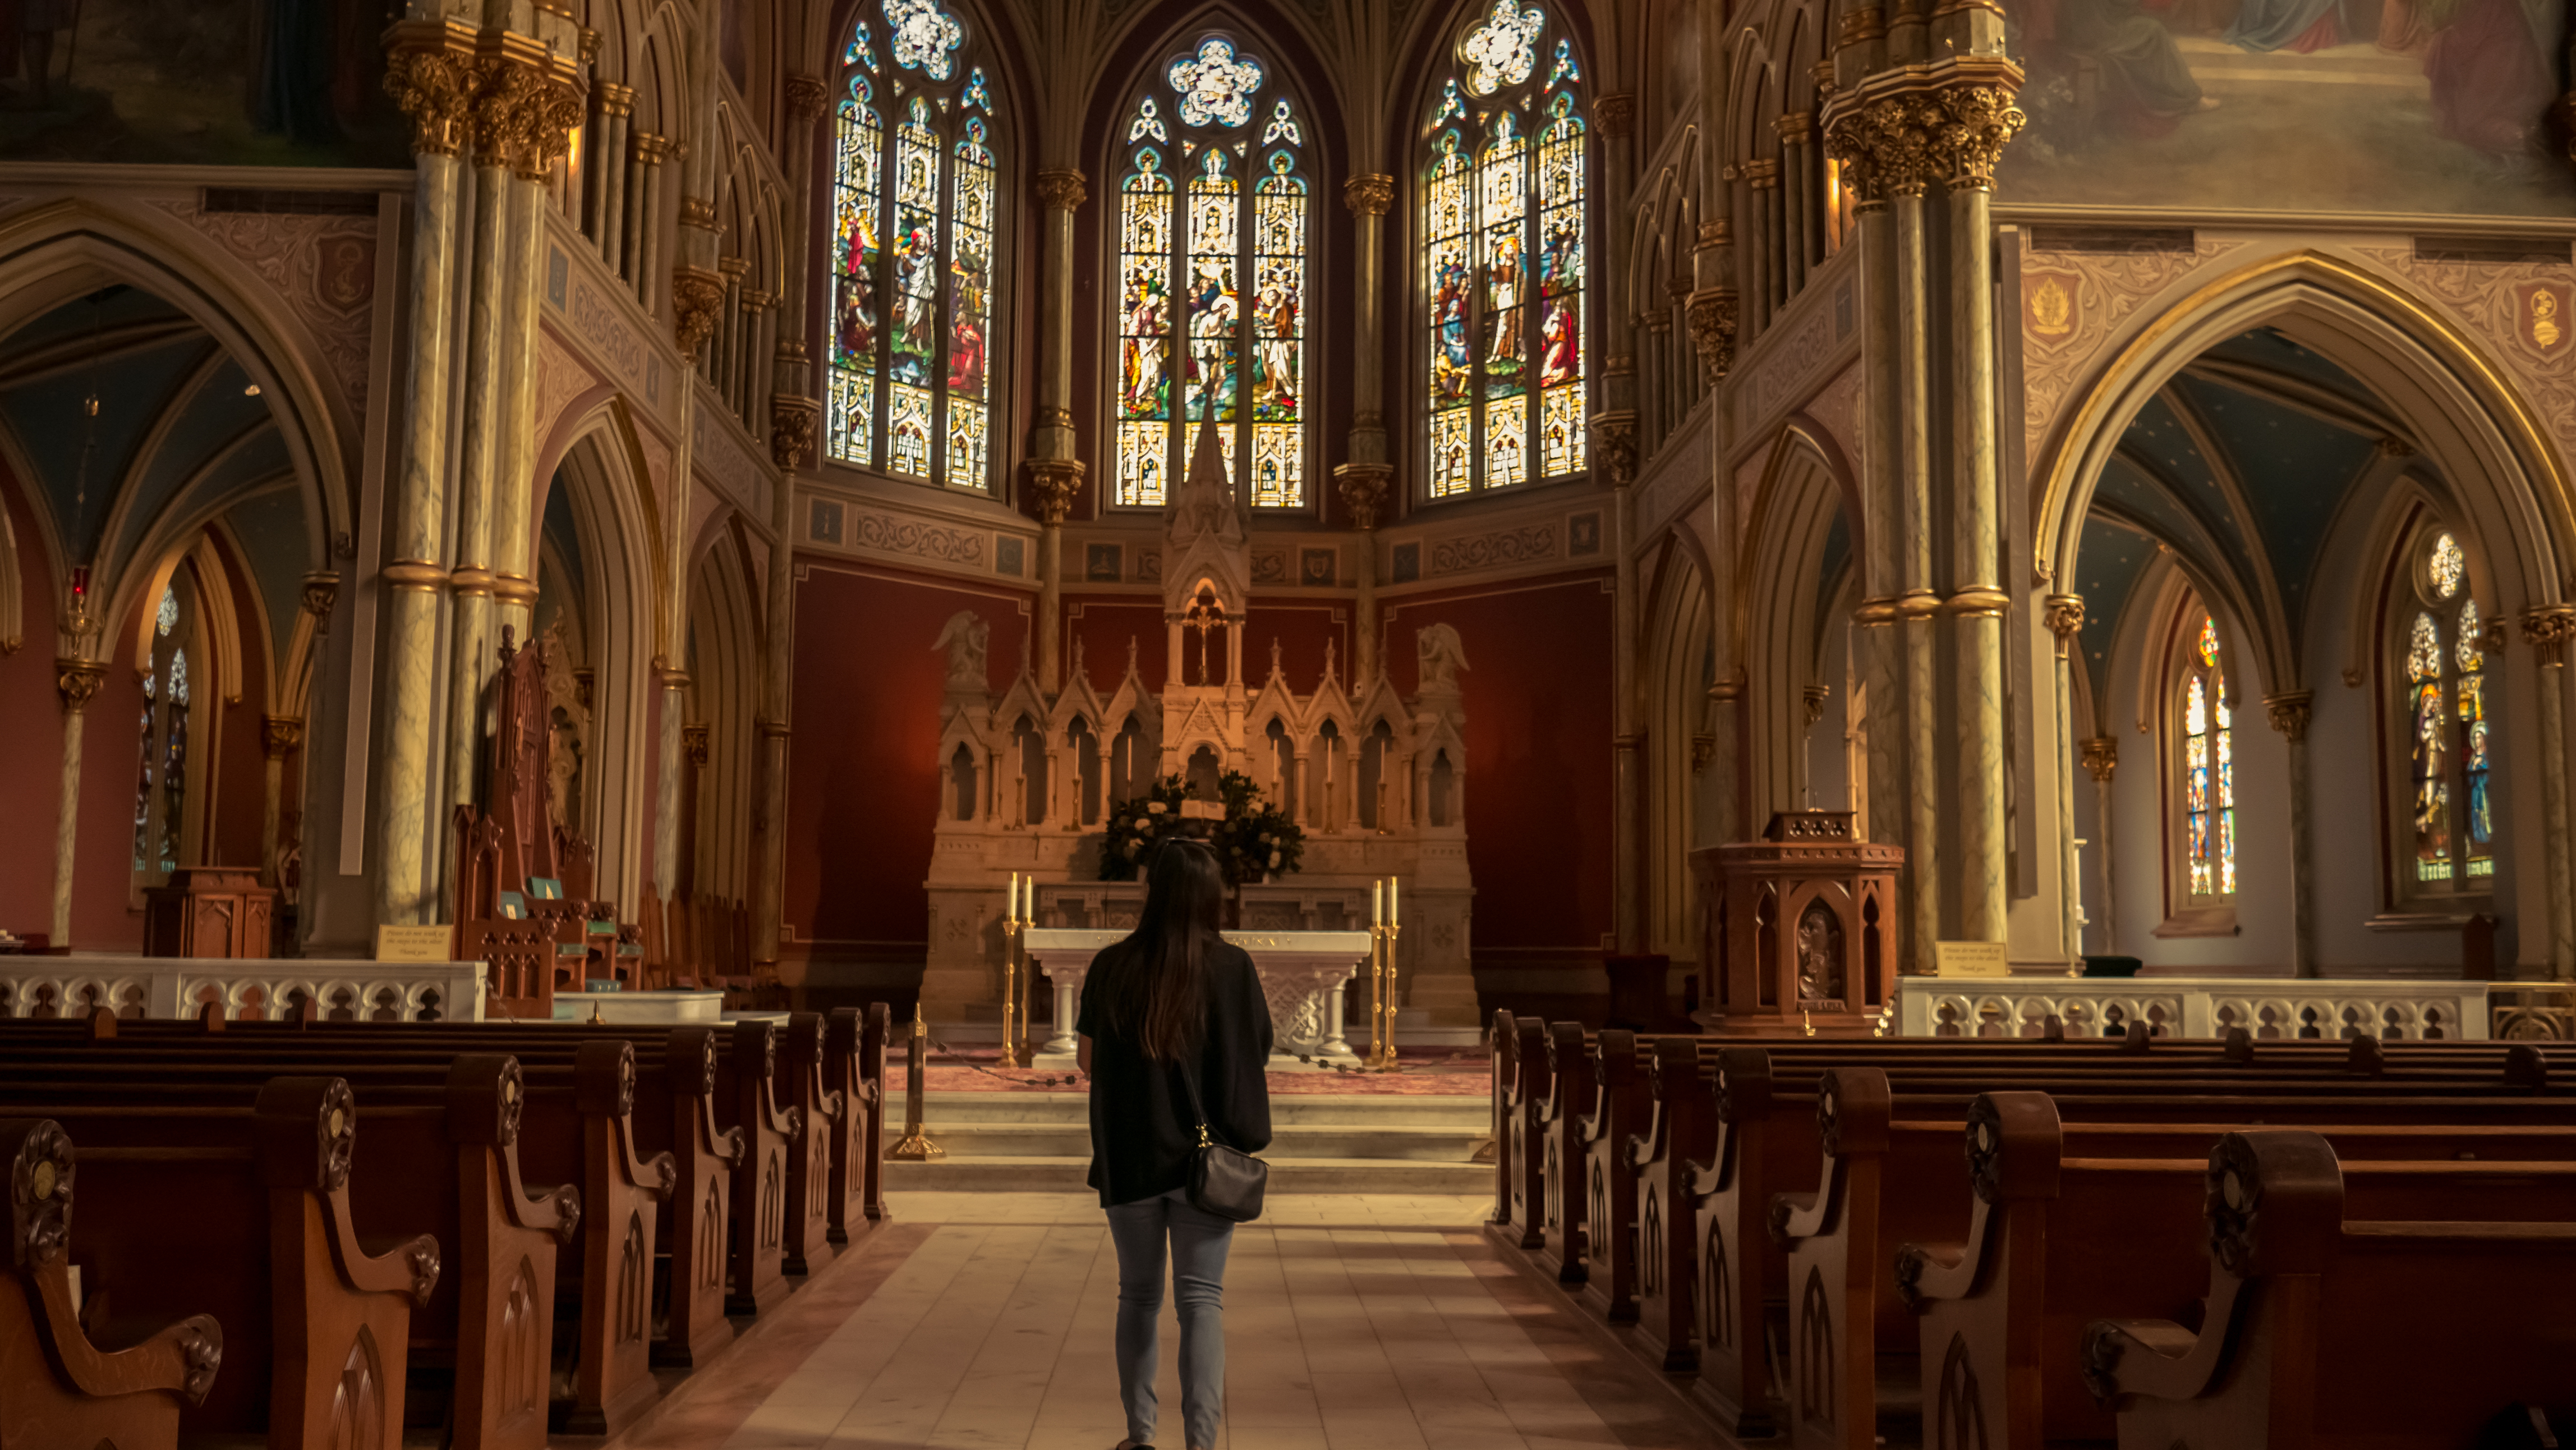
person, architecture, building, church, cathedral, chapel, stained glass, place of worship, aisle, catholic, indoors, altar, arches, synagogue, basilica, benches